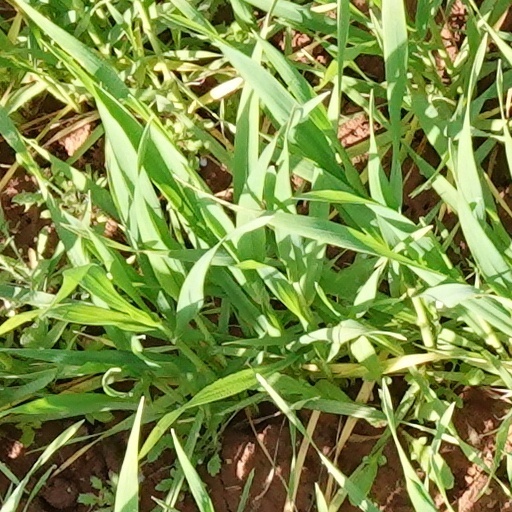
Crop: wheat